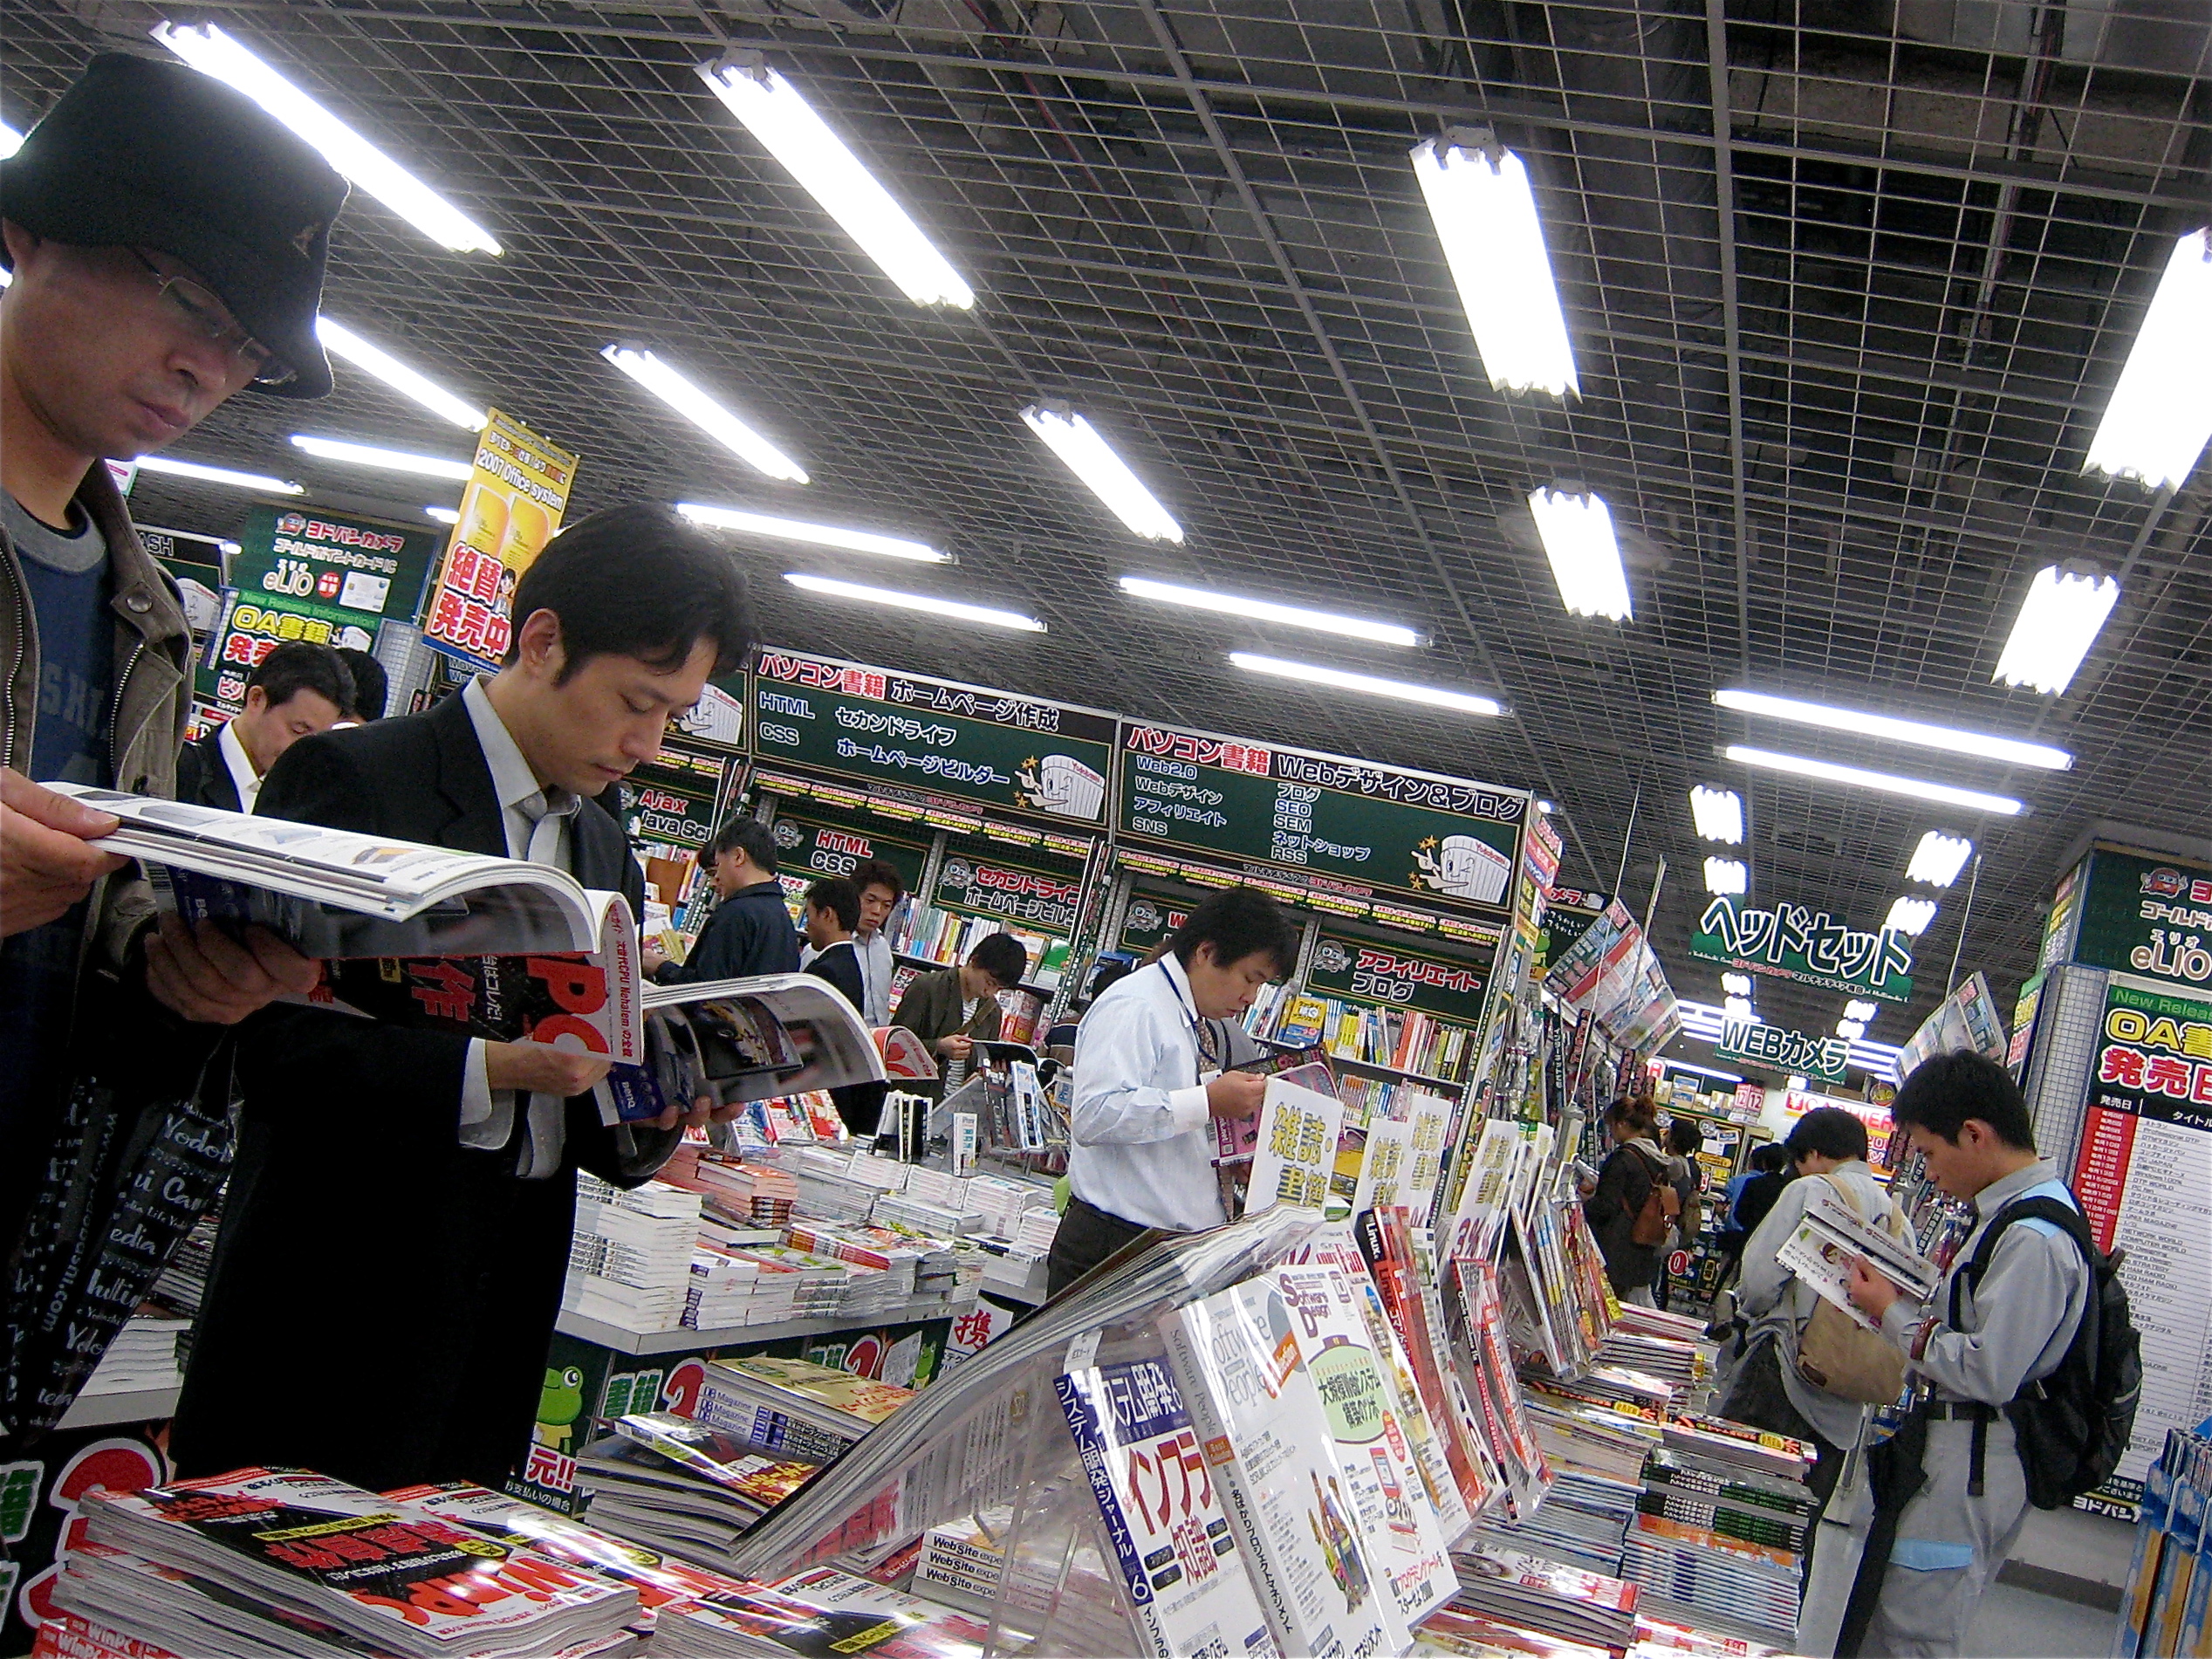
city, market, japan, public space, supermarket, retail